Assemblies of God

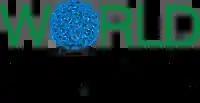

The World Assemblies of God Fellowship (WAGF), commonly known as the Assemblies of God (AG), is a global cooperative body or communion of over 170 Pentecostal denominations that was established on August 15, 1989. The WAGF was created to provide structure so that member denominations, which previously related to each other informally, could more easily cooperate on a global basis.